Sky position (RA, Dec in degrees): 182.202, 4.931
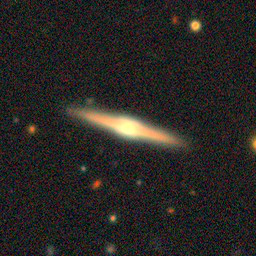
Galaxy morphology: Edge-on Galaxies with Bulge